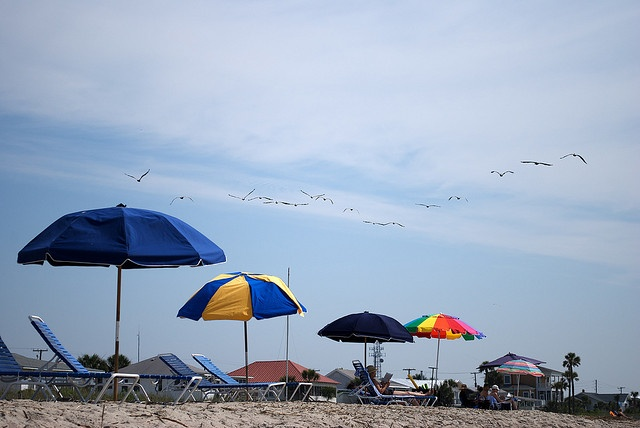
A group of lawn chairs sitting on top of a beach.
A row of umbrellas and chairs in the sand with birds flying over.
Several sun umbrellas and chairs line a beach front.
A line of colorful umbrellas on an sparsely populated beach.
Several umbrella and chairs on a sunny beach.